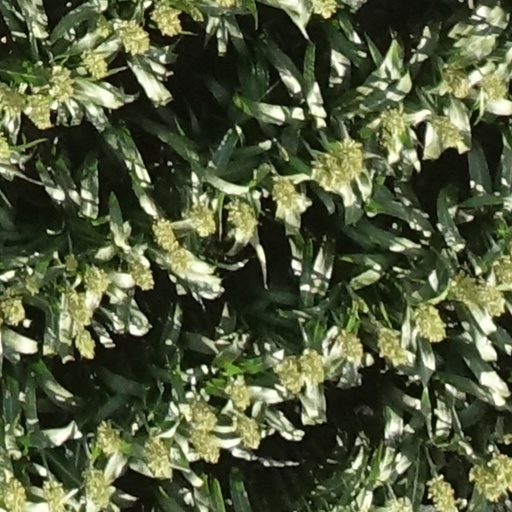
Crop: sorghum